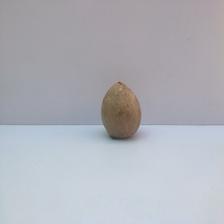
Size: Spoiled